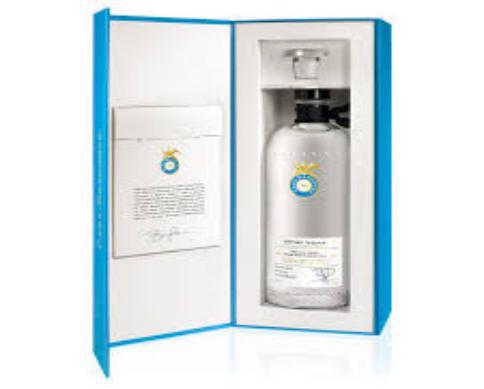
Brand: Casa Dragones
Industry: Food